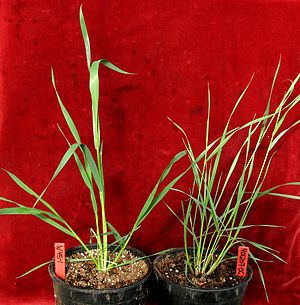
Thinopyrum intermedium / Galleri
Blade (vildform til højre).
Thinopyrum intermedium er en flerårig, urteagtig plante med stift opret til svagt overhængende vækst. Bladene er svagt blågrønne, og akset er sammensat af et stort antal småaks, der sidder stramt op mod stænglen. Arten er afprøvet i USA's sydvestlige stater og i flere af Canadas provinser, hvor den viser høj foderværdi og stor evne til at sammenvæve og beskytte jordbunden. Desuden har udvalgte kloner vist sig at producere værdifuldt brødkorn.